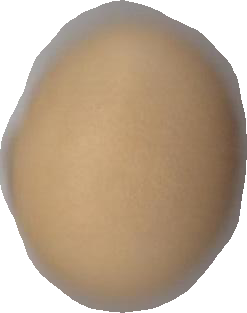
Variety: Grobogan